Higashi-ku, Sapporo

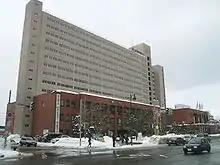
Higashi-ku, ward office

According to the 2008 registry of residential addresses, 254,360 people lived in Higashi-ku. It is 57.13 km in area, and a number of rivers are located in the ward including the Toyohira River.